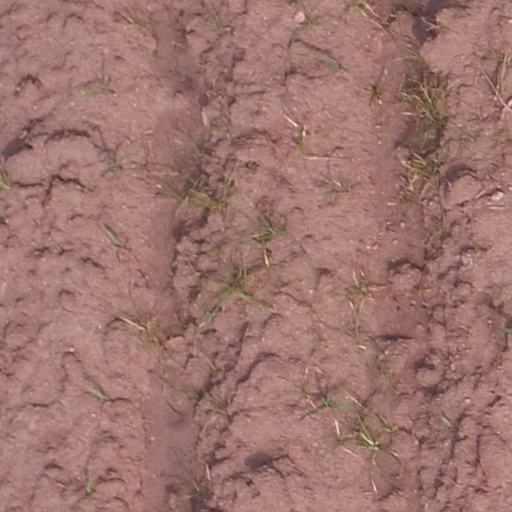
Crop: maize; corn